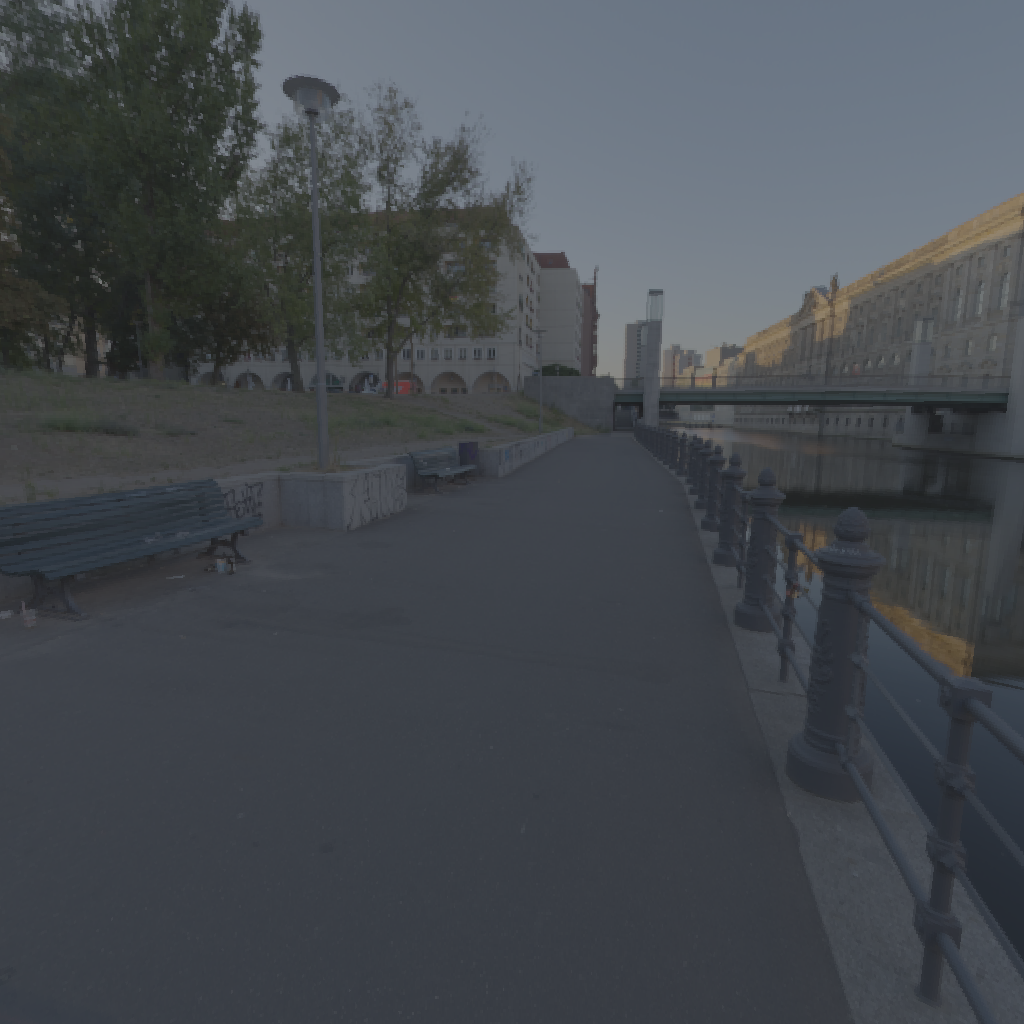
scene-linear HDR photo, Spree Bank, outdoor, with visible sun, walkway, railing, bench, tree, europe, natural light, urban, clear, low contrast, sunrise-sunset, high dynamic range, physically based lighting